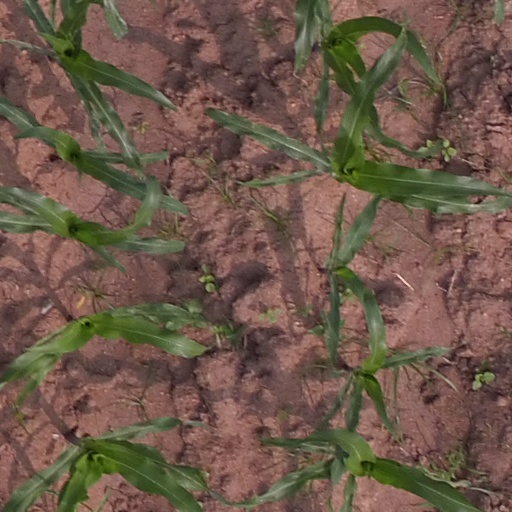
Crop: maize; corn